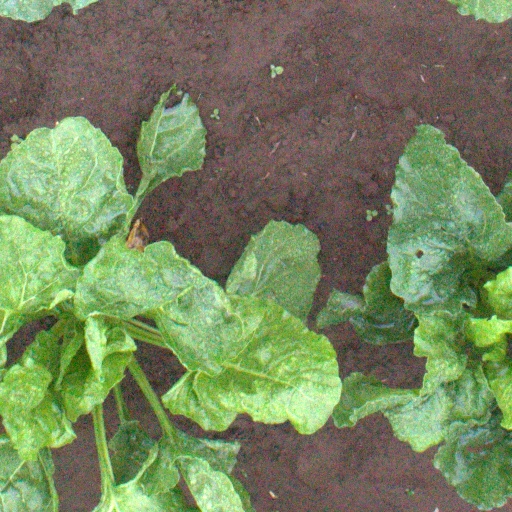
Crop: sugar beet